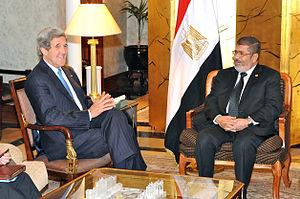
Mohamed Morsi, de son nom complet Mohamed Mohamed Morsi Issa al-Ayyat, né le 8 août 1951 à Ach-Charqiya et mort le 17 juin 2019 au Caire, est un homme d'État égyptien, président de la République du 30 juin 2012 au 3 juillet 2013.